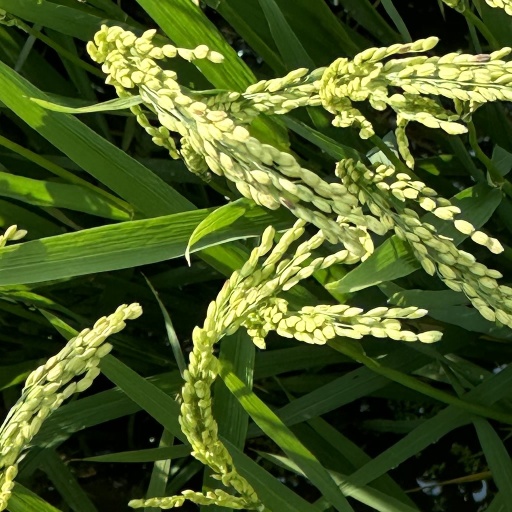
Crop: rice